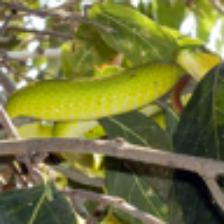
Label: NonHuman